Adelbert Hall

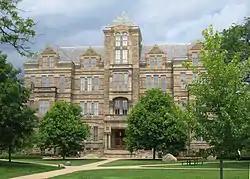
Adelbert Hall

Adelbert Hall is an administration building at Case Western Reserve University in Cleveland, Ohio and a registered historic building, listed in the National Register on 1973-10-30.